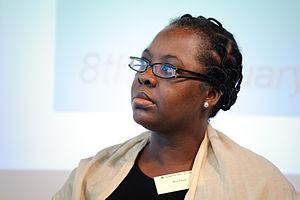
Bisi Silva, née le 29 mai 1962, morte le 12 février 2019, est une commissaire d'exposition. Elle a notamment fondé et a dirigé le Centre pour l'art contemporain de Lagos qui a ouvert en décembre 2007.